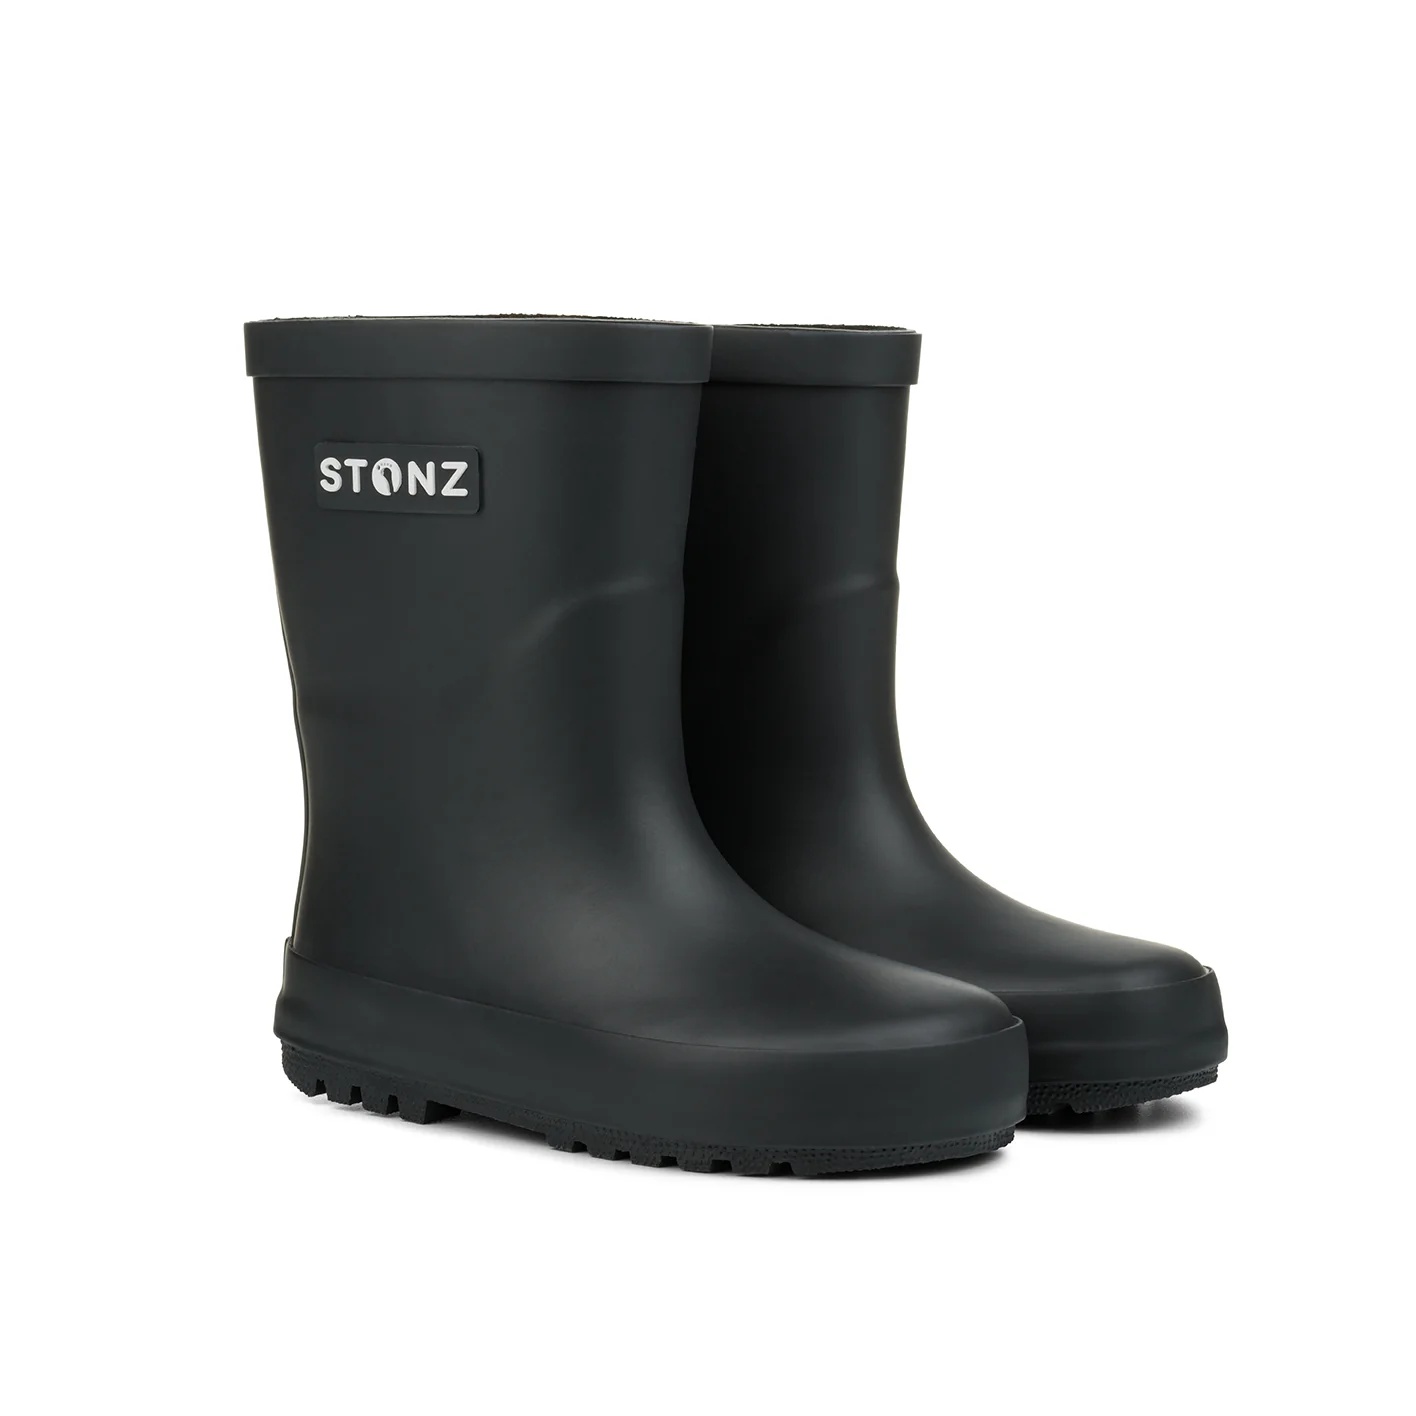
Stonz Rain Boots - Black
Safe, easy on & non-toxic natural rubber. With grippy soles & fuzzy lining toddlers & small kids can climb, run & enjoy puddles or slushy snow, while staying warm & dry Rain Boots for wet and muddy weather
Brand: Kidcentral
Category: Apparel & Accessories > Shoes > Baby & Toddler Shoes > Baby & Toddler Boots